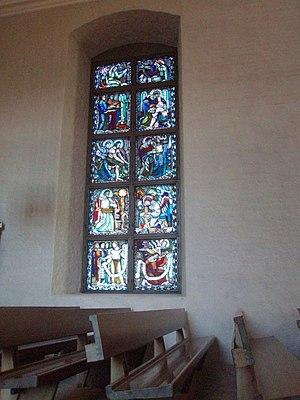
Lennart Rafael Segerstråle est un peintre et graphiste finlandais de langue suédoise, plus particulièrement connu pour ses fresques.